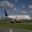
Label: airplane